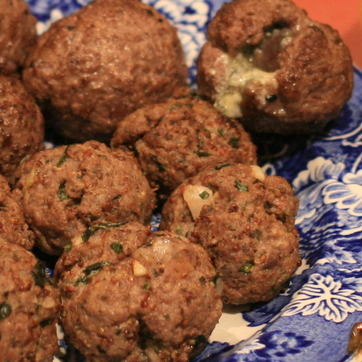
Material: food